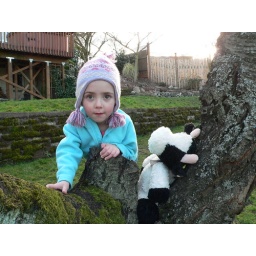
Girl and cow in tree